Entemena

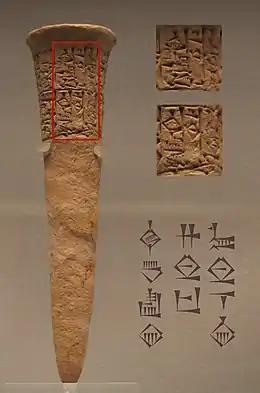
"Entemena Ensi Lagash-ki" on the Treaty Cone of Entemena, king of Lagash, to god of Bad-Tibira, about the peace treaty between Lagash and Uruk. This text is the oldest known diplomatic document. Dated c. 2400 BC. British Museum.

A clay nail found in Girsu commemorates the alliance which he concluded with Lugal-kinishe-dudu of Uruk, the oldest mention of a peace treaty between two kings that we know: